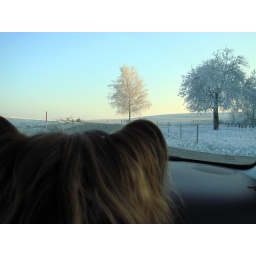
Delphy in the car sitting on my legs...